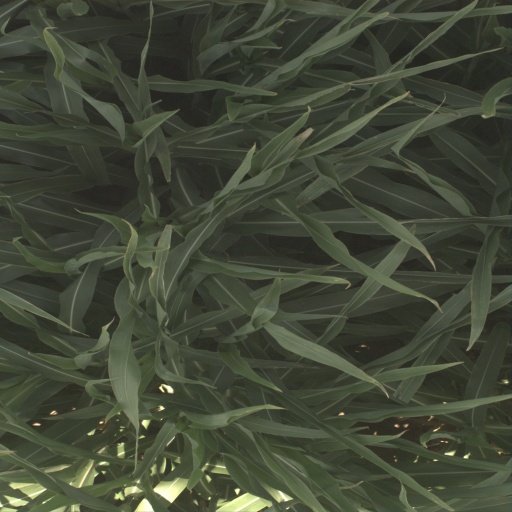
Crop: sorghum